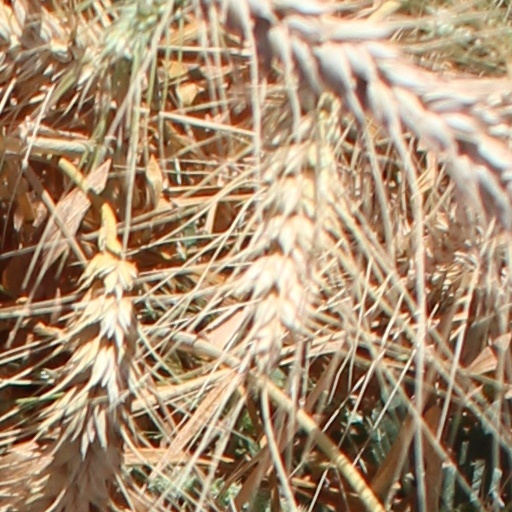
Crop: wheat